Kilchurn Castle

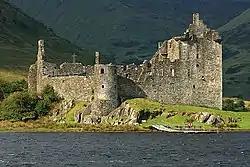
Kilchurn Castle

Kilchurn Castle is a ruined structure on a rocky peninsula at the northeastern end of Loch Awe, in Argyll and Bute, Scotland. It was first constructed in the mid-15th century as the base of the Campbells of Glenorchy, who extended both the castle and their territory in the area over the next 150 years. After the Campbells became Earls of Breadalbane and moved to Taymouth Castle, Kilchurn fell out of use and was in ruins by 1770. It is now in the care of Historic Environment Scotland and is open to the public in summer.